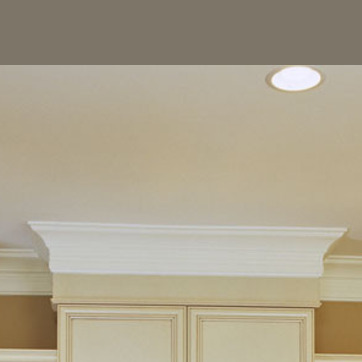
Material: painted